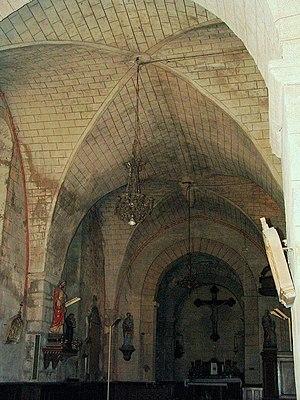
Le Vigen - Eglise Saint-Mathurin - Nef
Le Vigen, Lo Vijan en occitan, est une commune française située dans le département de la Haute-Vienne, en région Nouvelle-Aquitaine.
L'église Saint-Maturin est une église catholique située au Vigen, en France dans le département de la Haute-Vienne.